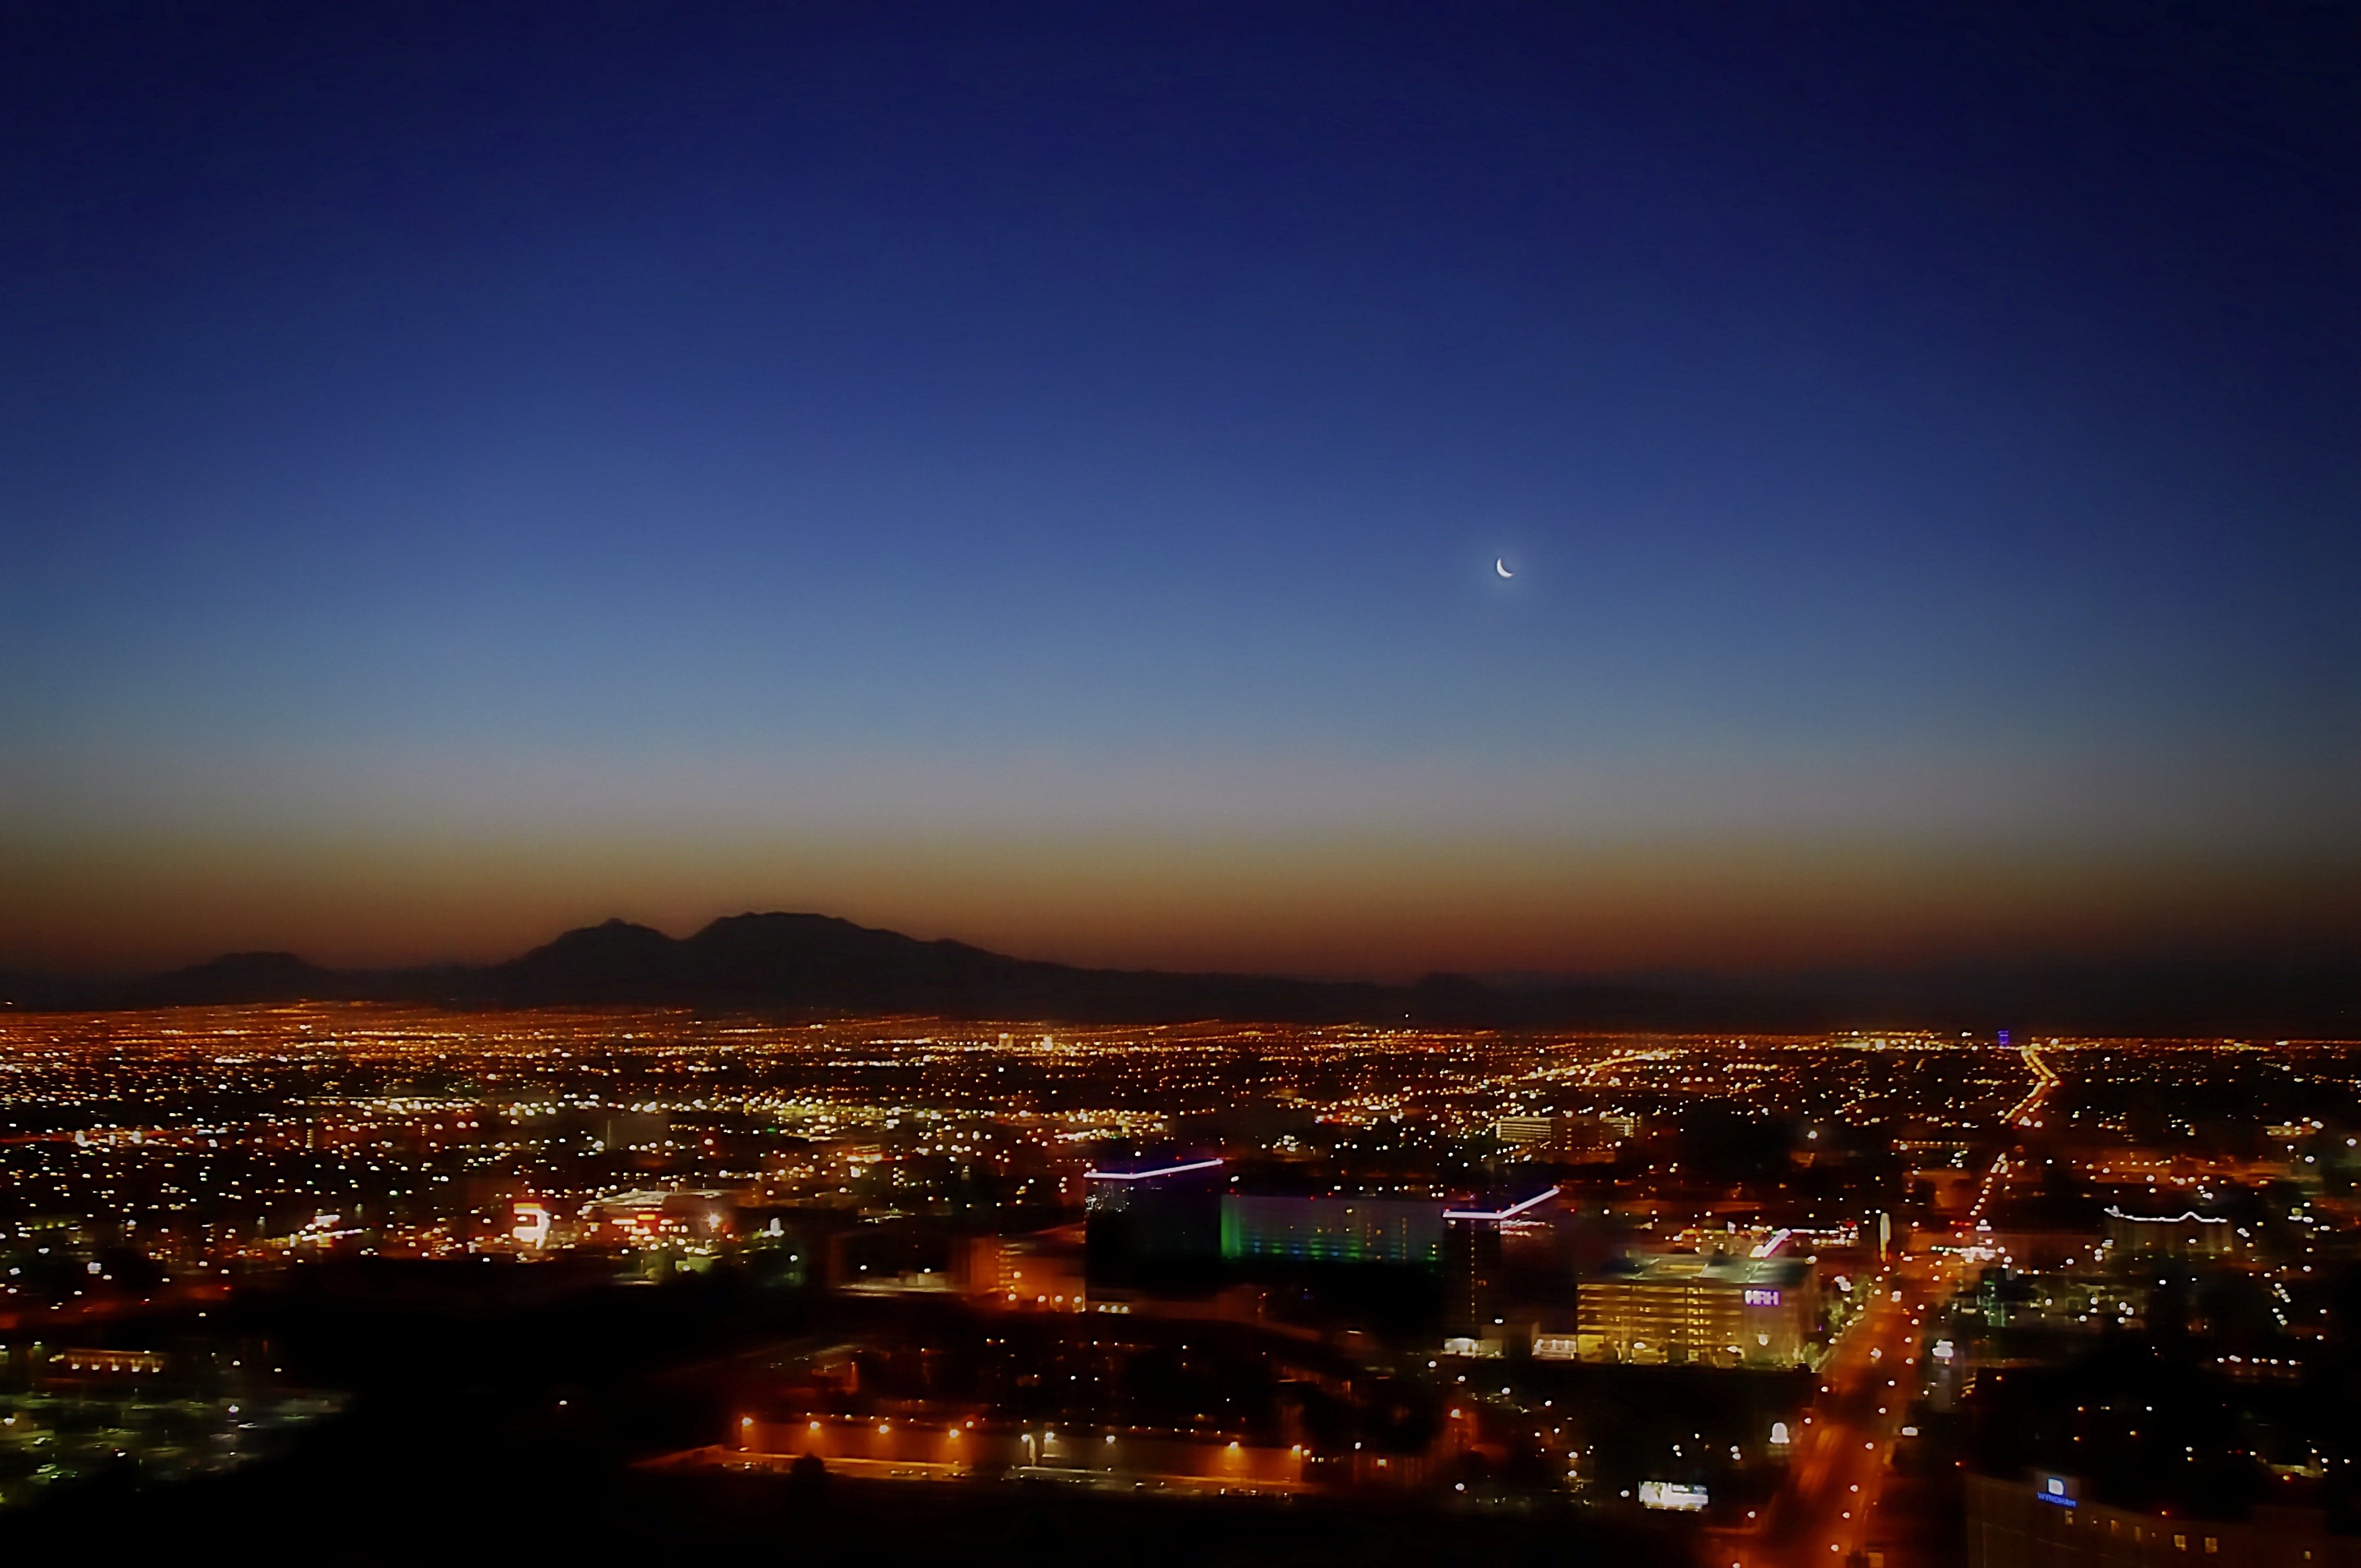
horizon, sky, sunrise, sunset, skyline, night, morning, desert, dawn, city, atmosphere, cityscape, panorama, dusk, evening, vegas, human settlement, atmosphere of earth